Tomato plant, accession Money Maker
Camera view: vertical (180 deg); turntable rotation: 0 degrees
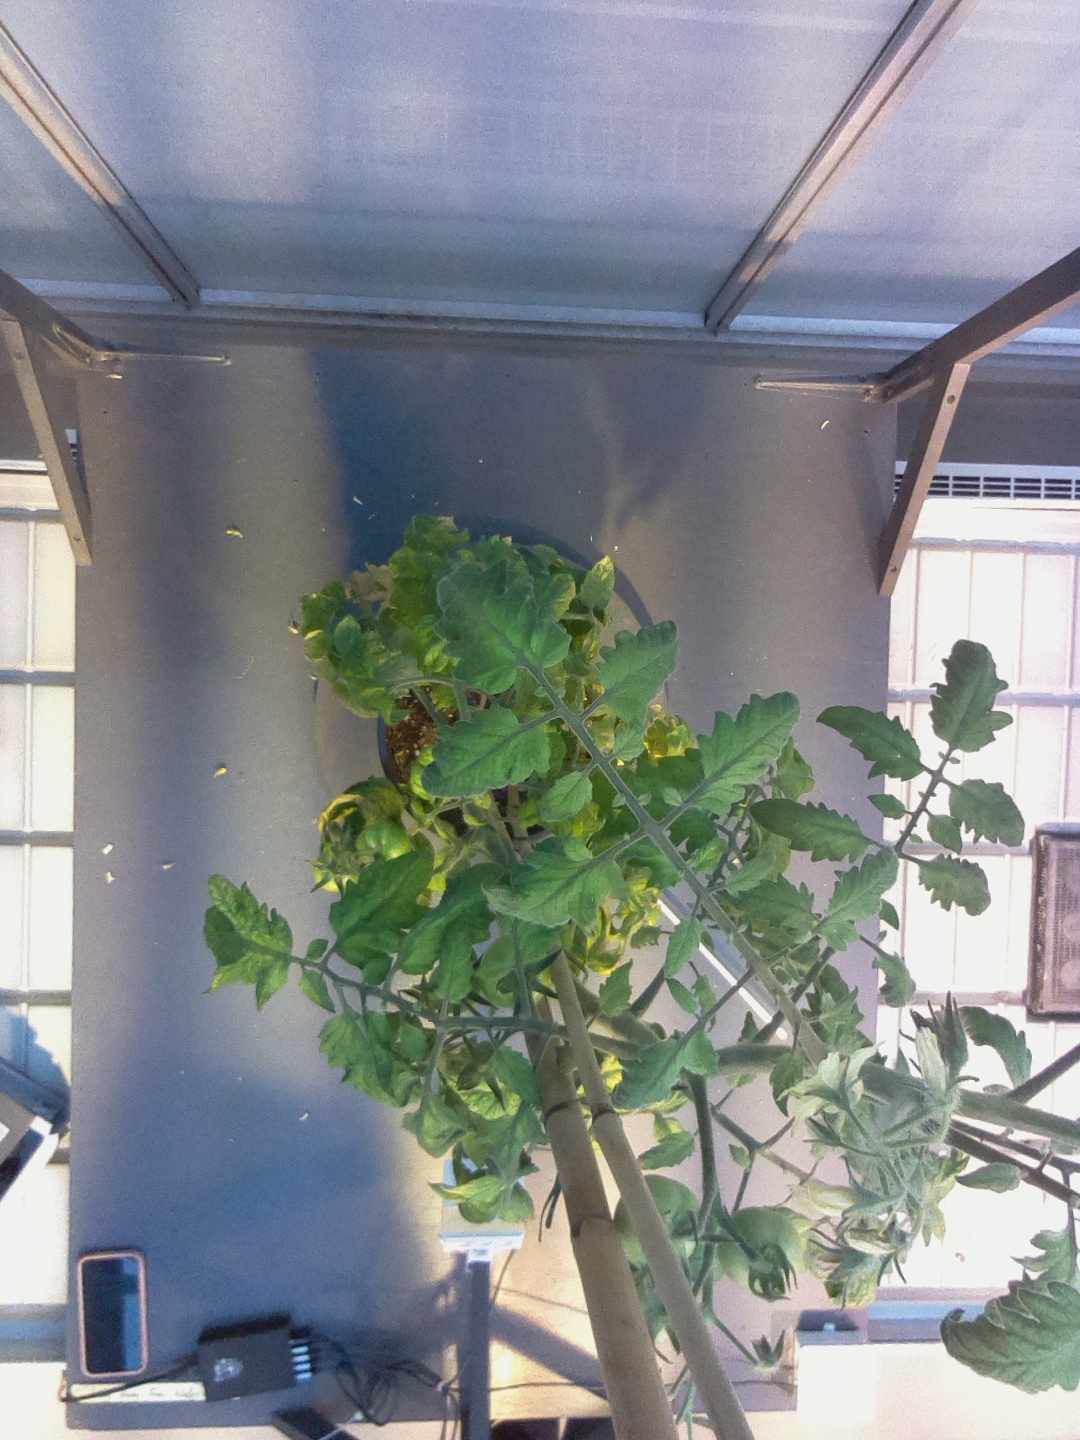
BBCH growth stage 73: 30%-40% of final fruit size